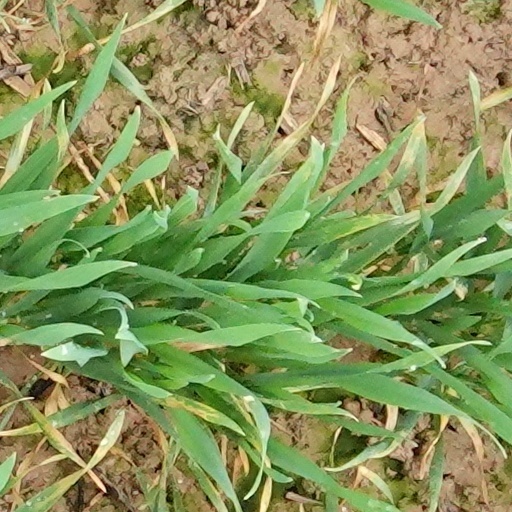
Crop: wheat